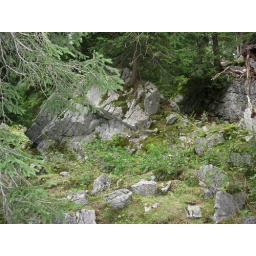
the forest around the base of the mountains